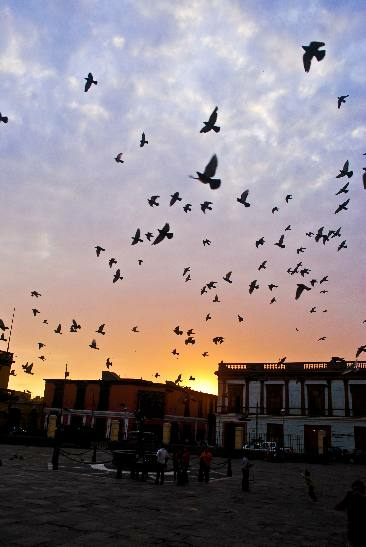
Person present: No